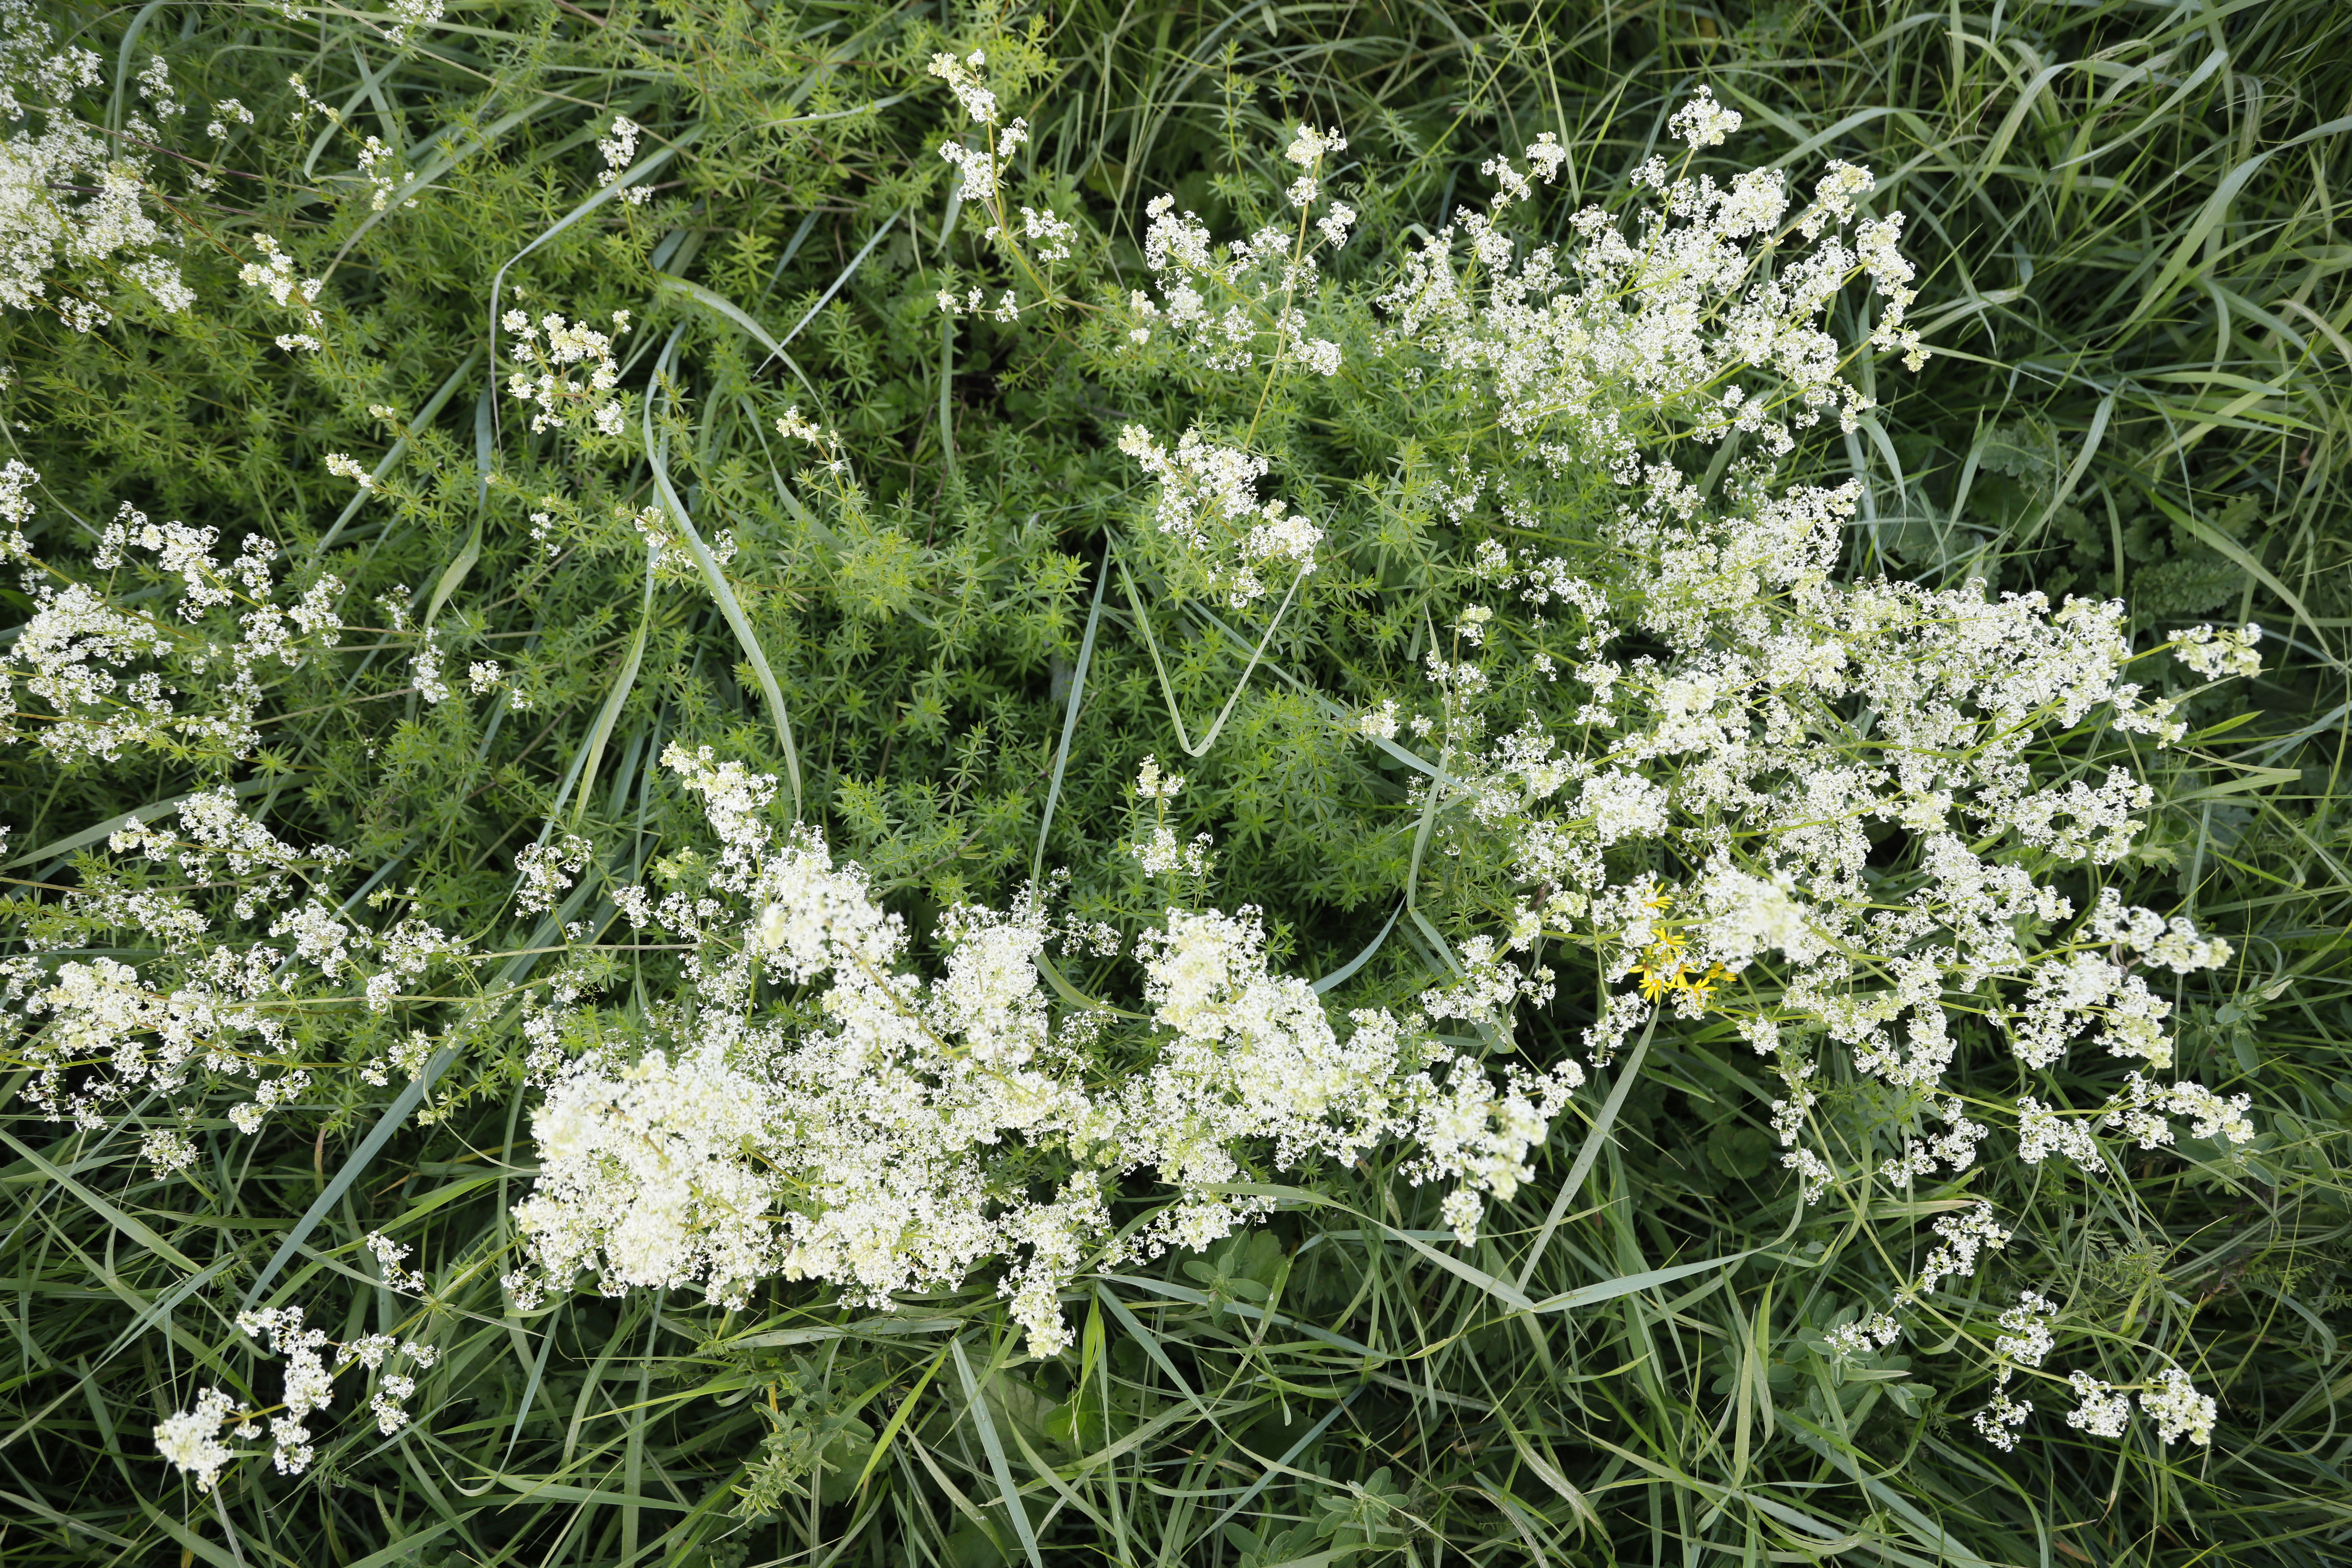
Plant species: Jacobaea vulgaris